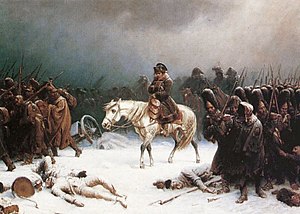
Krig og fred / Danske oversættelser
Napoleon på sit katastrofale felttog i Rusland.